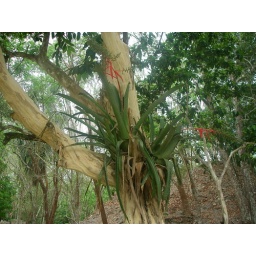
air plant in tree